Vancouver City Hall

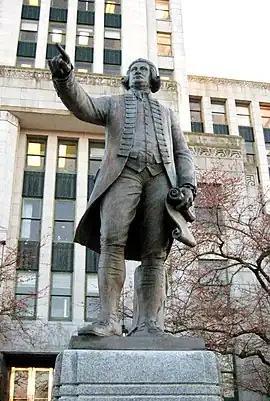
A statue of George Vancouver in front of City Hall

Construction cost $1 million and was completed on December 1, 1936, allowing the building to be opened in the same year as construction began. Each lock plate on the outer doors displays the Vancouver Coat of Arms, and each door knob bears the monogram of the building. The ceiling on the second floor of the rotunda was made of gold leaf from several British Columbia mines.